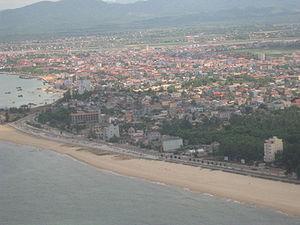
Đồng Hới est le chef-lieu de la province de Quảng Bình, dans le centre du Việt Nam, à 486 km au sud de Hanoï, 172 km au nord de Huế, 1 238 km au nord de'Hô-Chi-Minh-Ville. La ville est située au bord de la Mer de Chine méridionale.